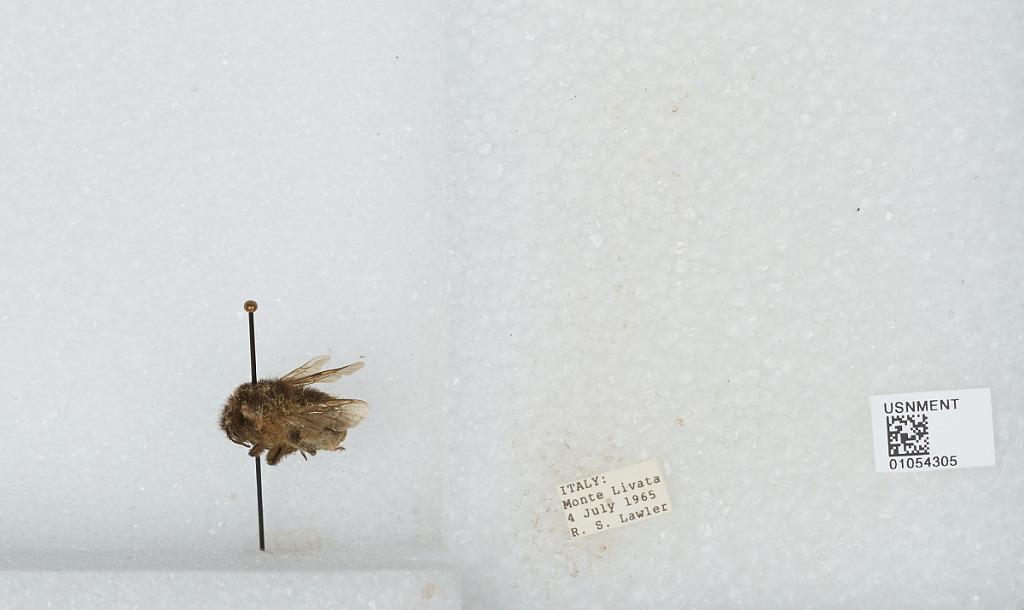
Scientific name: Bombus sp.
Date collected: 1965-7-4
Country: Italy
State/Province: Latium
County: Roma
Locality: Monte Livata